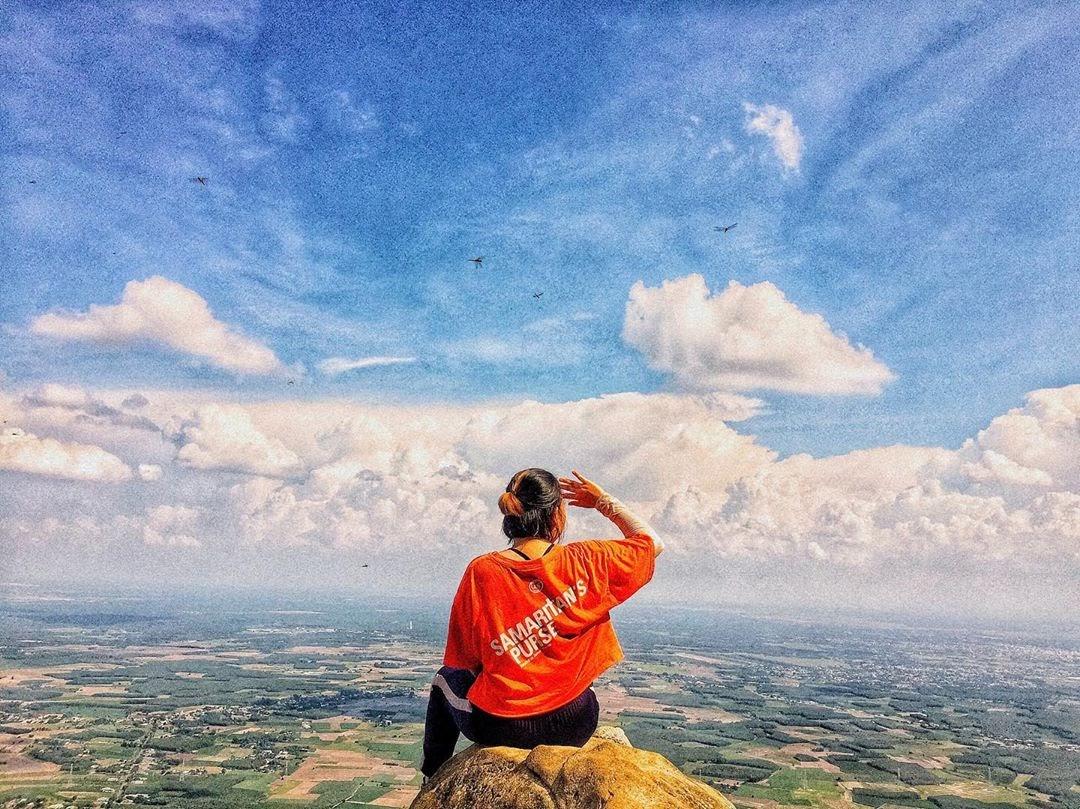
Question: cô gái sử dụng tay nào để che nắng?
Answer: cô gái sử dụng tay phải để che nắng